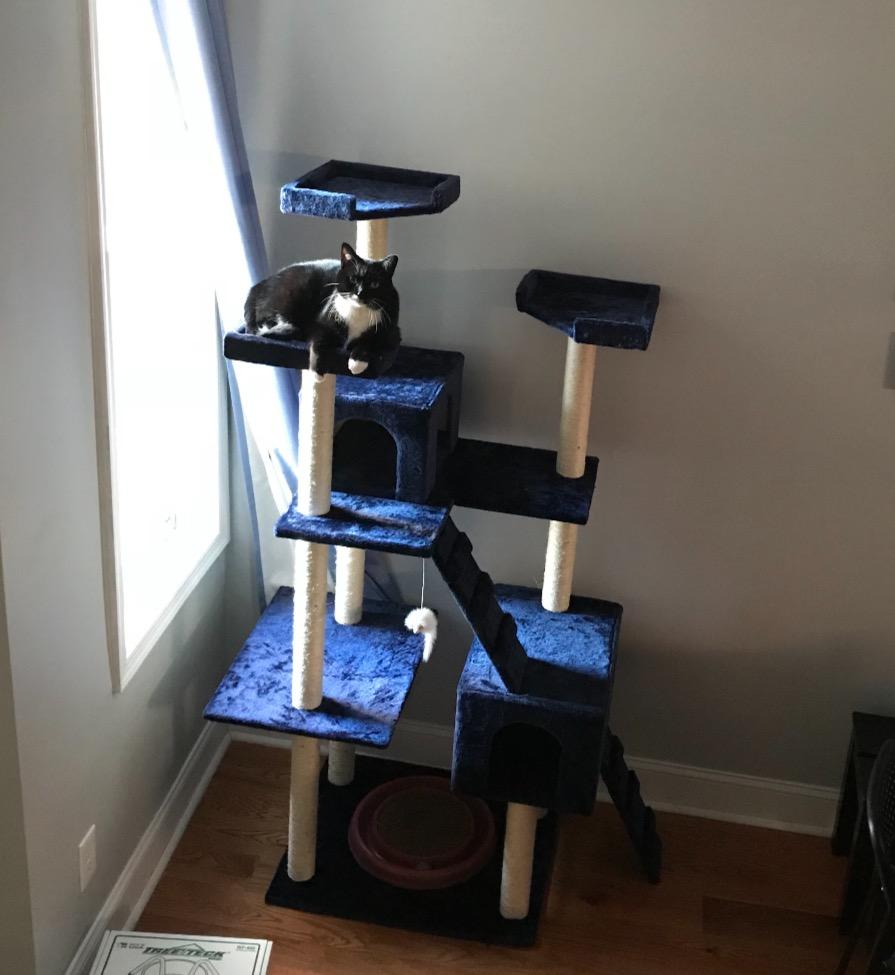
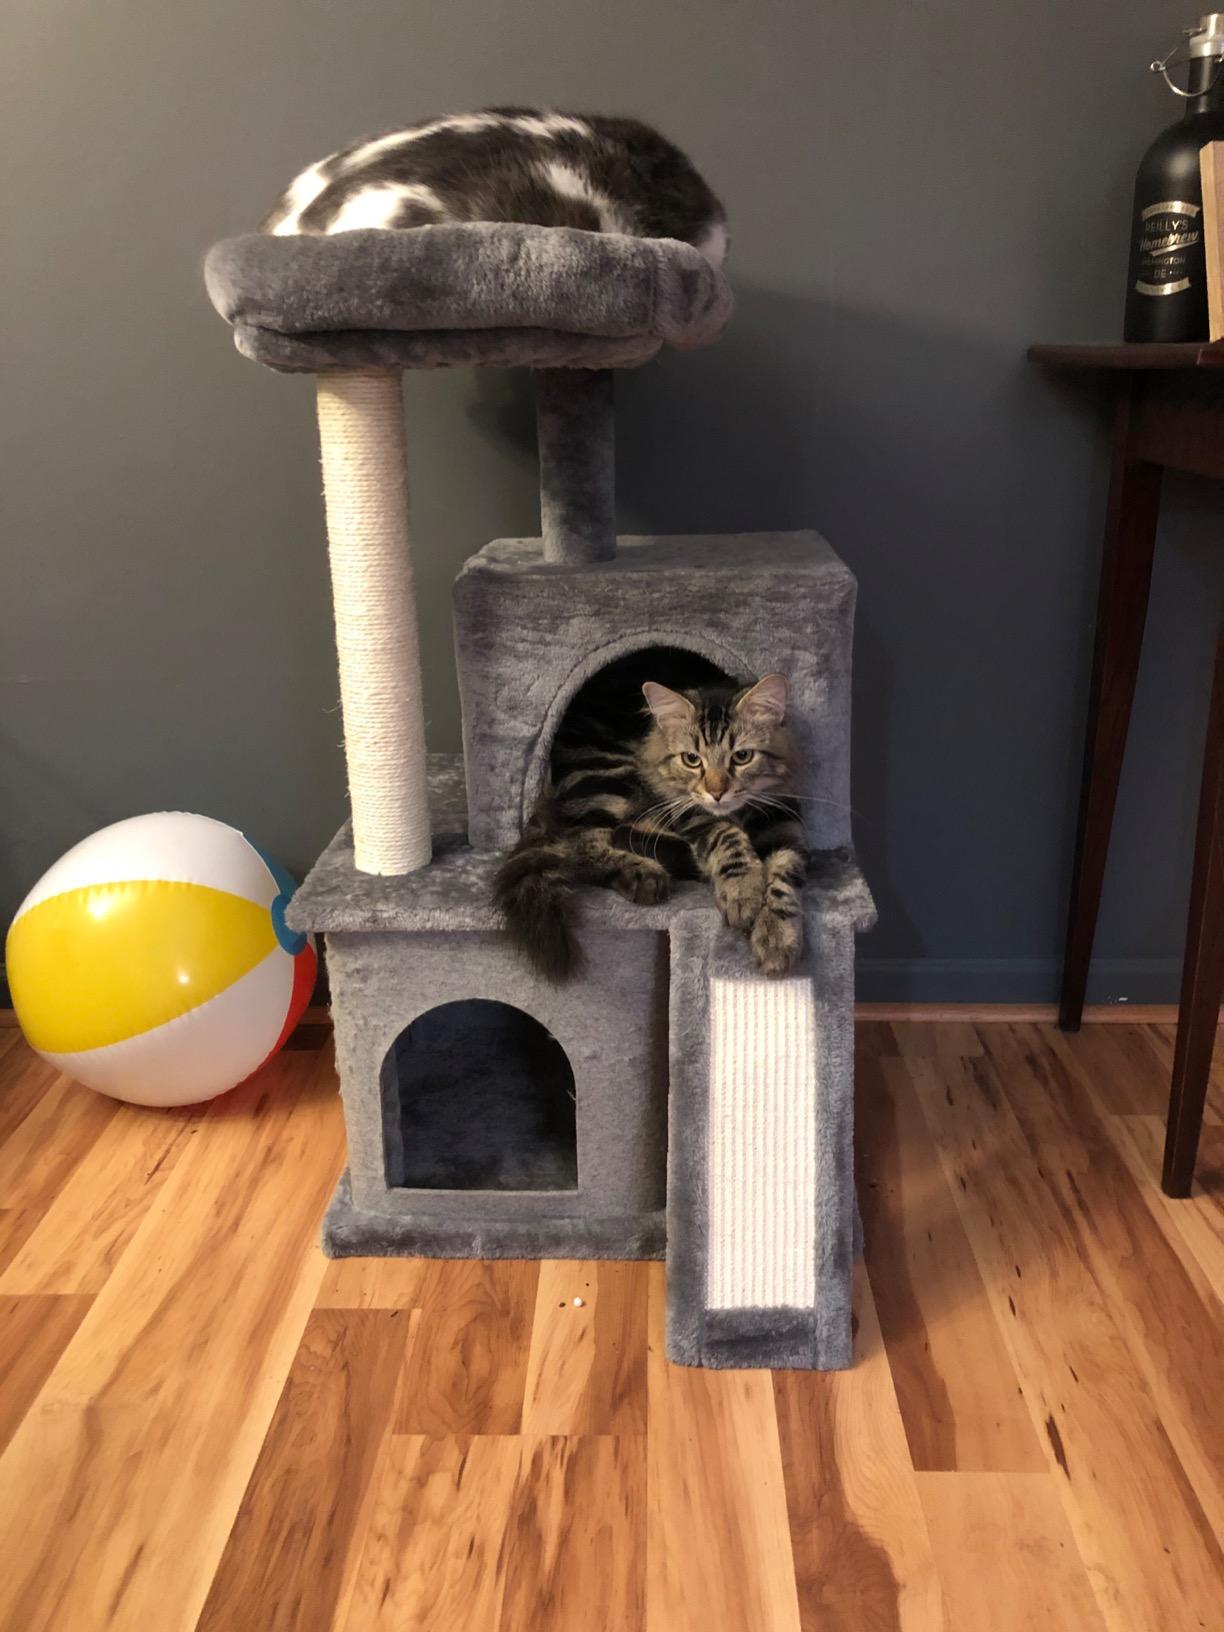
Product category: items_cat tree
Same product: no